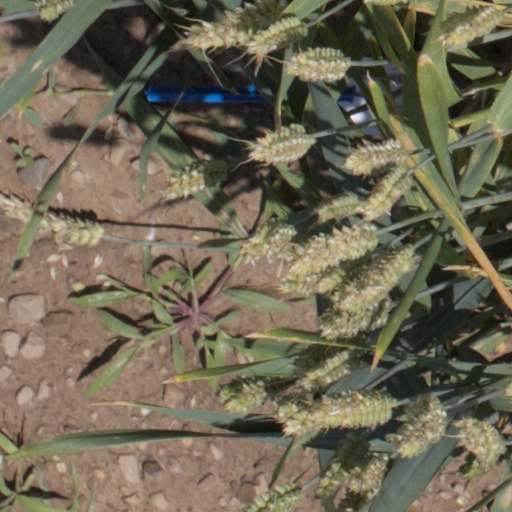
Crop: wheat